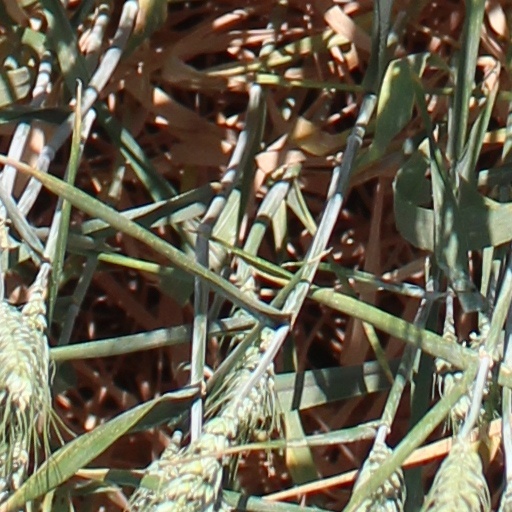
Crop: wheat